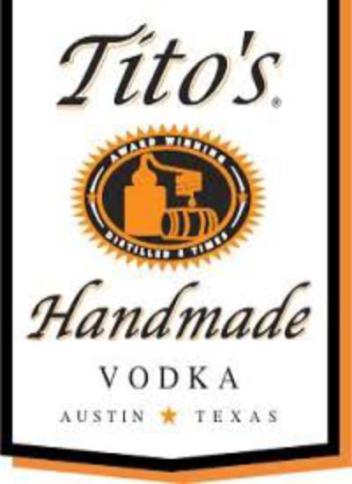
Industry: Food